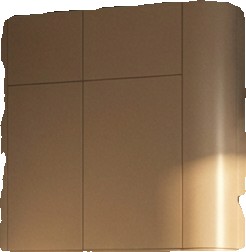
Surface category: cabinetry